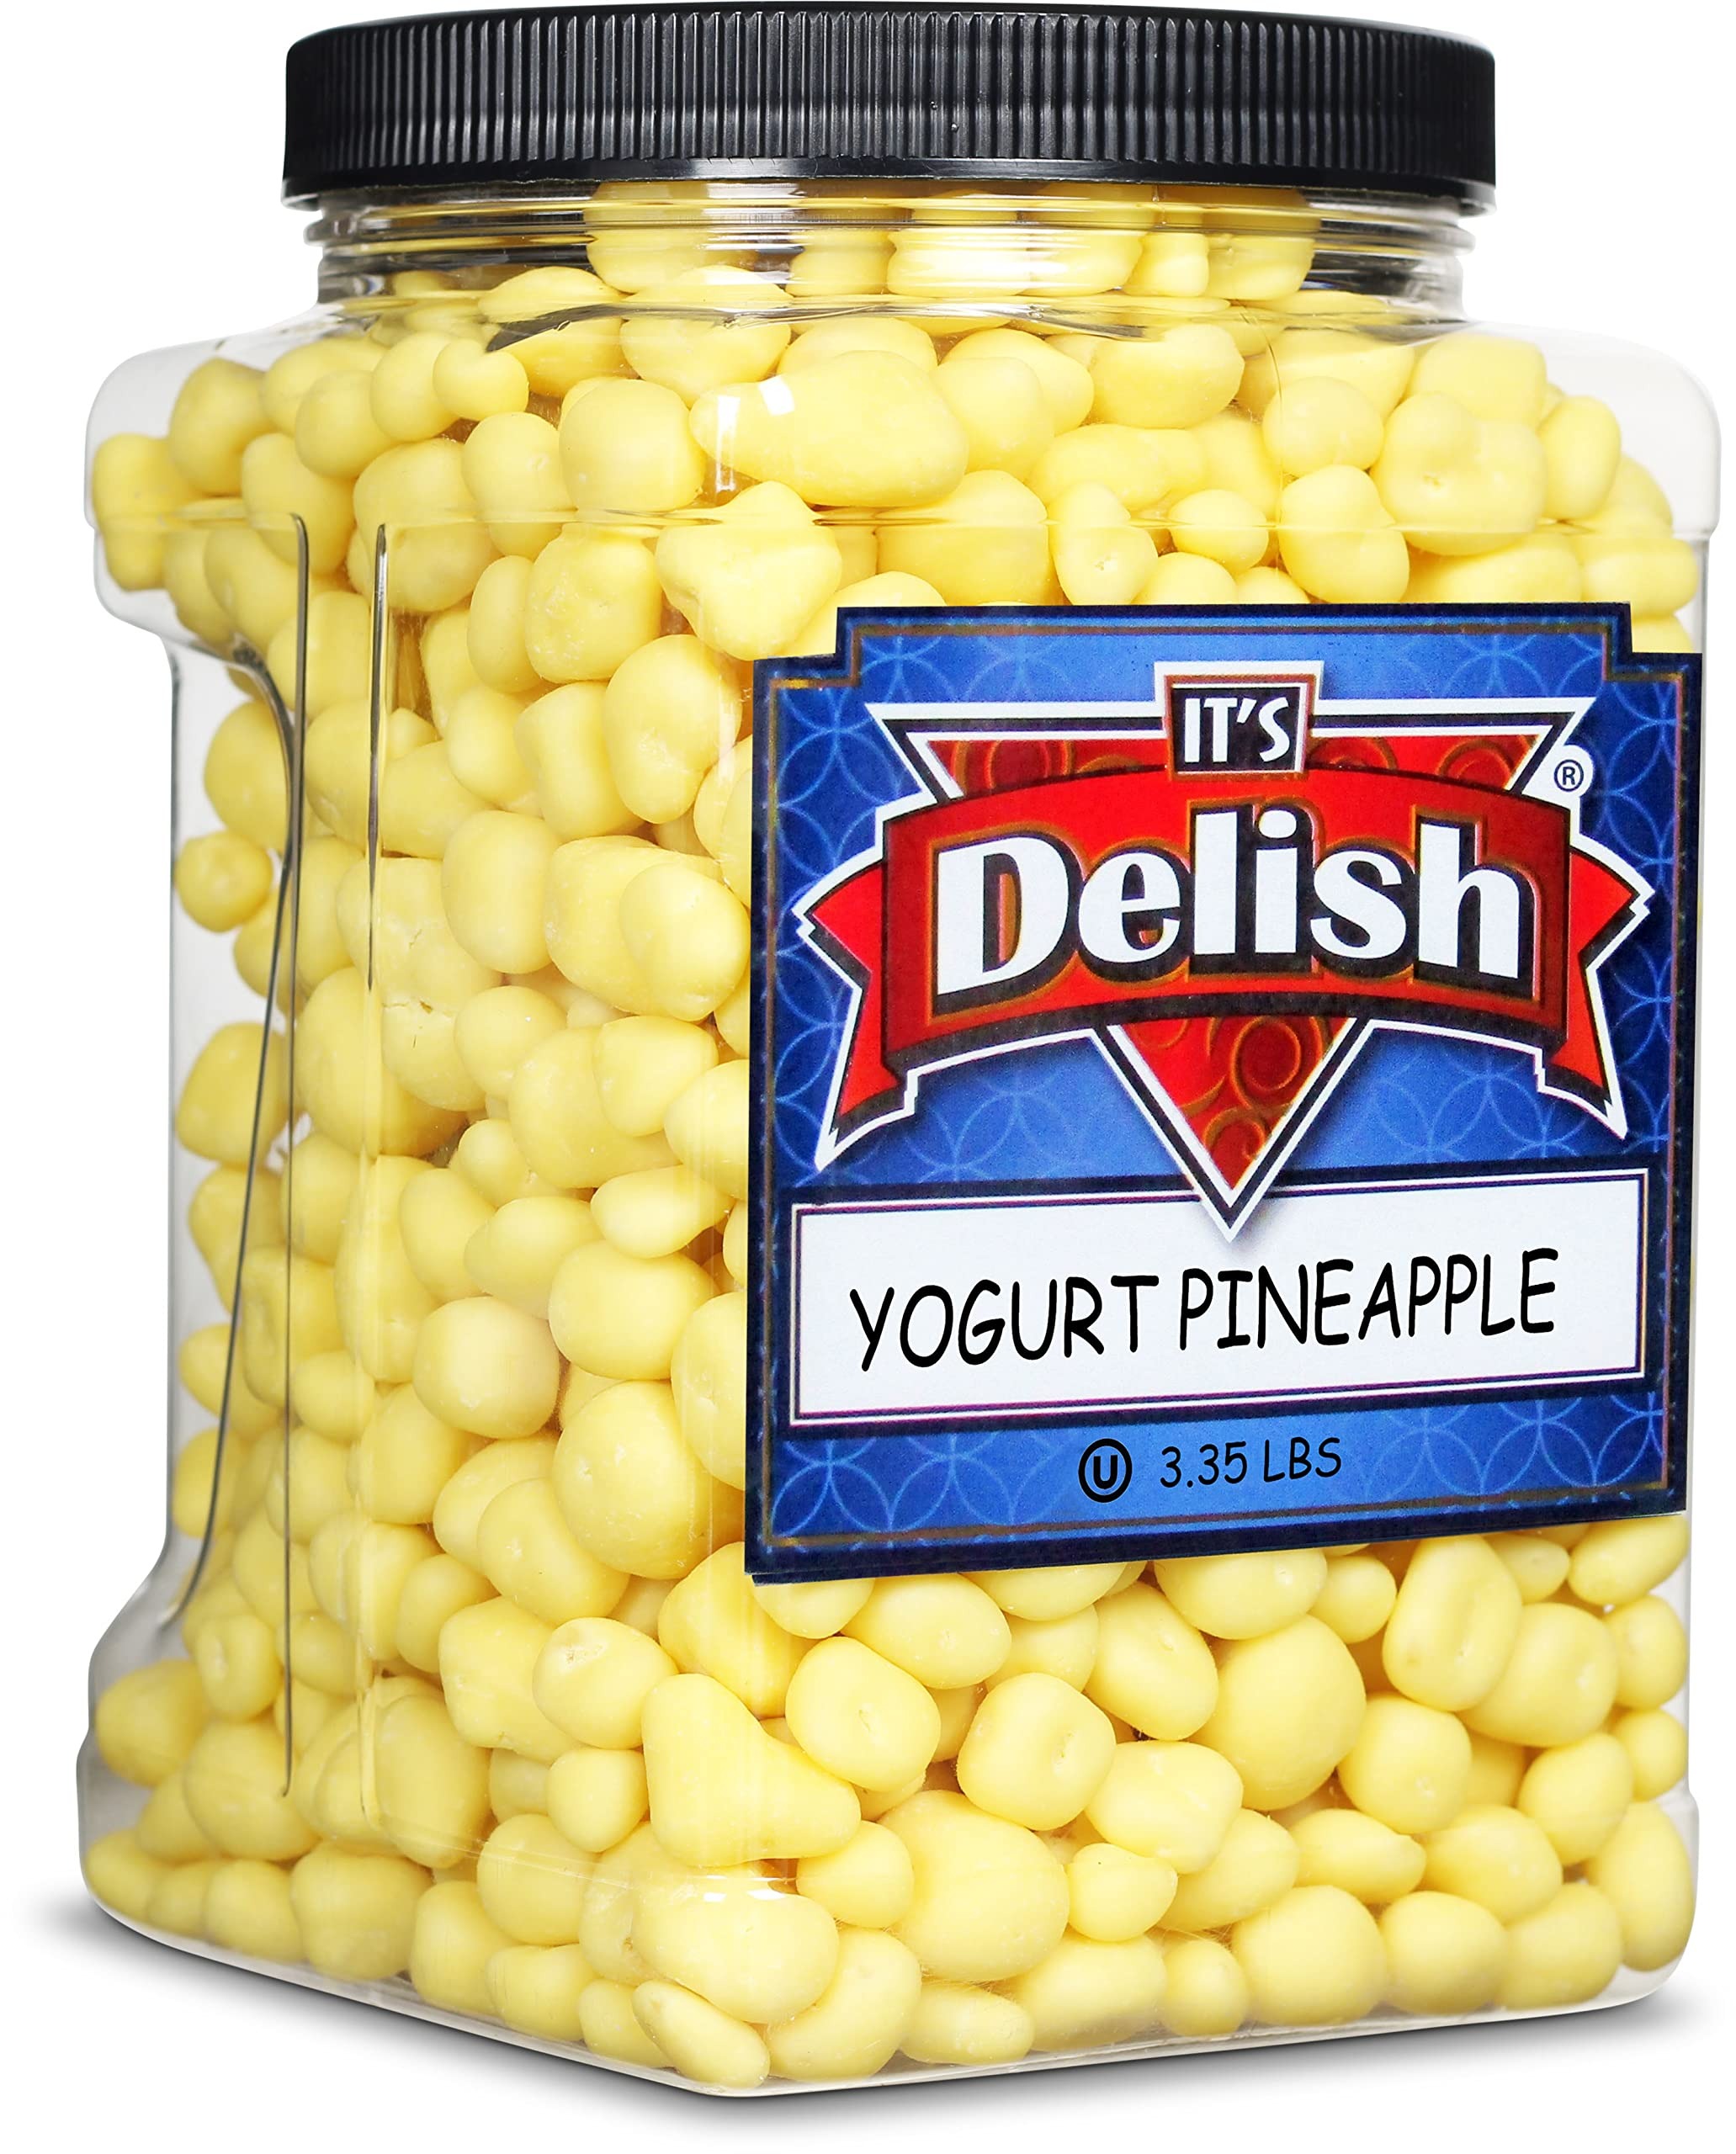
Item Name: Yogurt Covered Pineapple Dices by It's Delish, 3 LBS Jumbo Container | Kosher Dairy-Free Jumbo Yogurt Covered Fruit for Vegan Snacking | Dried Diced Pineapple Coated in Yogurt-Flavored Shell Snack Treats
Bullet Point 1: YOGURT COVERED DRIED PINEAPPLE: This delightful Pineapple snack is filled with sweet fruit covered in dairy-free yogurt goodness; enjoy the sweet tropical taste of this dried and diced Pineapple in a yummy yogurt-flavored shell with every bite.
Bullet Point 2: DELICIOUS VEGAN SNACKS: If you are looking for a fresh vegan treat or are allergic to milk products, this dairy-free yogurt covered fruit tastes sweet and tangy; this treat is certified kosher OU-parve'
Bullet Point 3: HIGH IN HEALTHY ANTIOXIDANTS: Enjoy the energy boost from antioxidants and other vitamins in this yummy tropical snack; those who eat dried Pineapple often find improvement in their digestion and nutrition.
Bullet Point 4: TASTY TREATS FOR PEOPLE AND BIRDS: Our Pineapple coated in a yogurt-flavored shell is a delight for the tastebuds and a treat for people and pets; birds especially appreciate this yogurt covered tropical fruit snack.
Bullet Point 5: MADE IN THE USA: A family-owned business based in California, It’s Delish produces gourmet goods including candies, nuts, fruits, trail mixes, and spices; for the past two decades, our company prides itself on innovation, quality, value, and service.
Product Description: <p></p><b>Dairy-Free Yogurt Covered Pineapple, 3 LBS Jumbo Container</b><p></p> <p>Satisfy your snacking desires with this sweet and tangy treat from It’s Delish. Our dairy-free yogurt covered Pineapple makes a delightful vegan snack. Our dried Pineapple snack is certified kosher OU-pareve, meaning that this tropical snack is made in a dairy and meat free facility. Dried Pineapple boosts energy and is high in antioxidants, vitamin C, vitamin A, soluble fiber, and zinc for healthier snacking. The yogurt-flavored shell adds a tasty tanginess to this treat. Our dried Pineapple chunks coated in yogurt are a delight for the tastebuds and a treat for people and pets. Pet birds and their owners will especially appreciate this delicious snack. Our dairy-free yogurt covered Pineapple bits come in a bulk bag, perfect for parties, weddings, or movie nights with friends.</p> <p></p><b>About It's Delish!</b><p></p>It's Delish was established in 1992 and is located in North Hollywood, California. It's Delish is a food manufacturer and distributor who produces over 500 gourmet food products including licorice, sour belts, taffies, caramels, Jordan almonds, chocolates, nuts, fruits, trail mixes, spices, and the spice blends. It's Delish also produces organics and all natural products. We give you the opportunity to order from the factory direct!<p></p>It’s Delish! prides itself on the four pillars that are at the foundation of everything we do.<p></p>Innovation Quality Value Service
Value: 1.0
Unit: Count

Price: 41.99